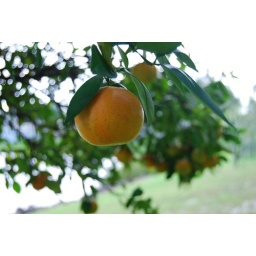
From my parents' orange tree at their house in Orlando